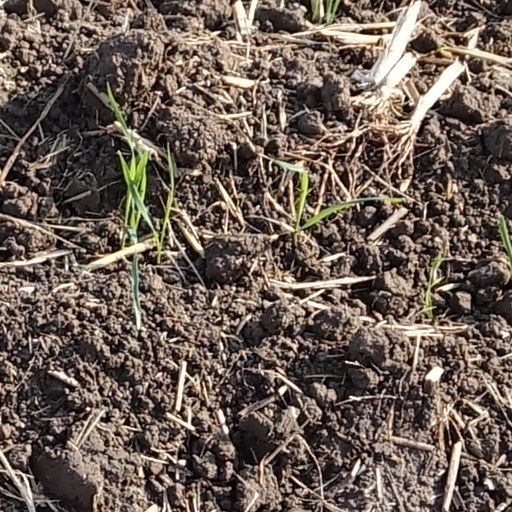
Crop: wheat